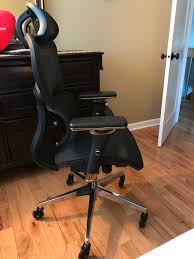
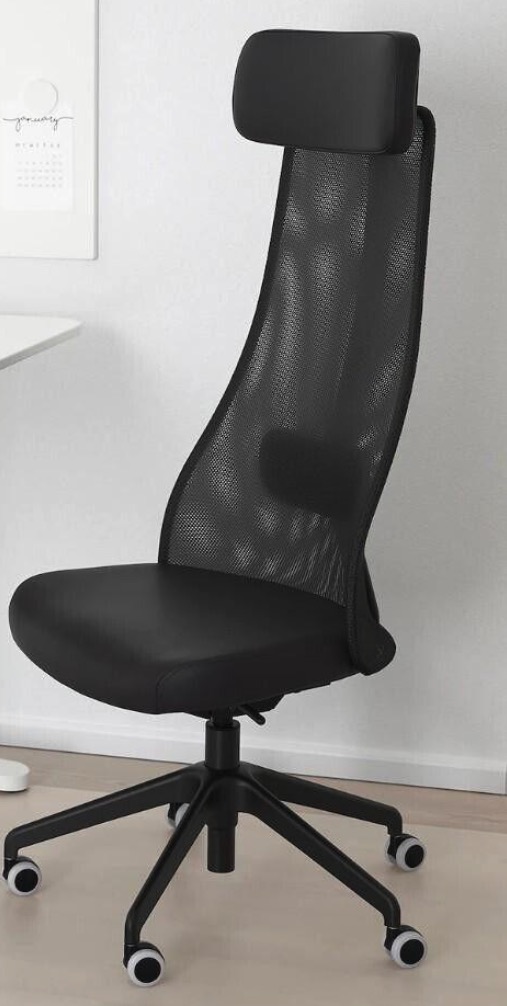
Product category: items_chair
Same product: no